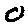
Label: 0